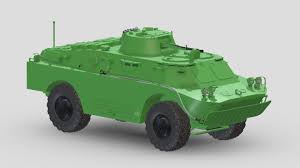
Label: BTR